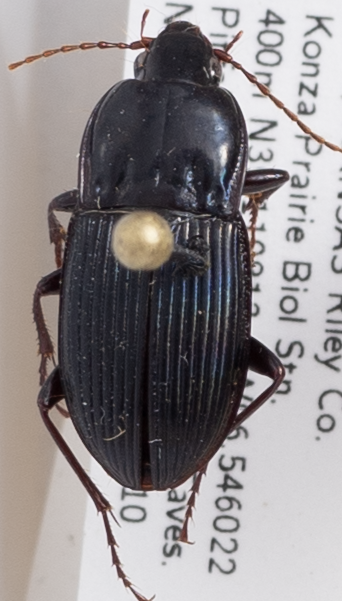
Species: Pterostichus permundus
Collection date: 2018-09-10
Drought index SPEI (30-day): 1.85
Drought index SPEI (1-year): -0.9
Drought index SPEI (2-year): -0.86